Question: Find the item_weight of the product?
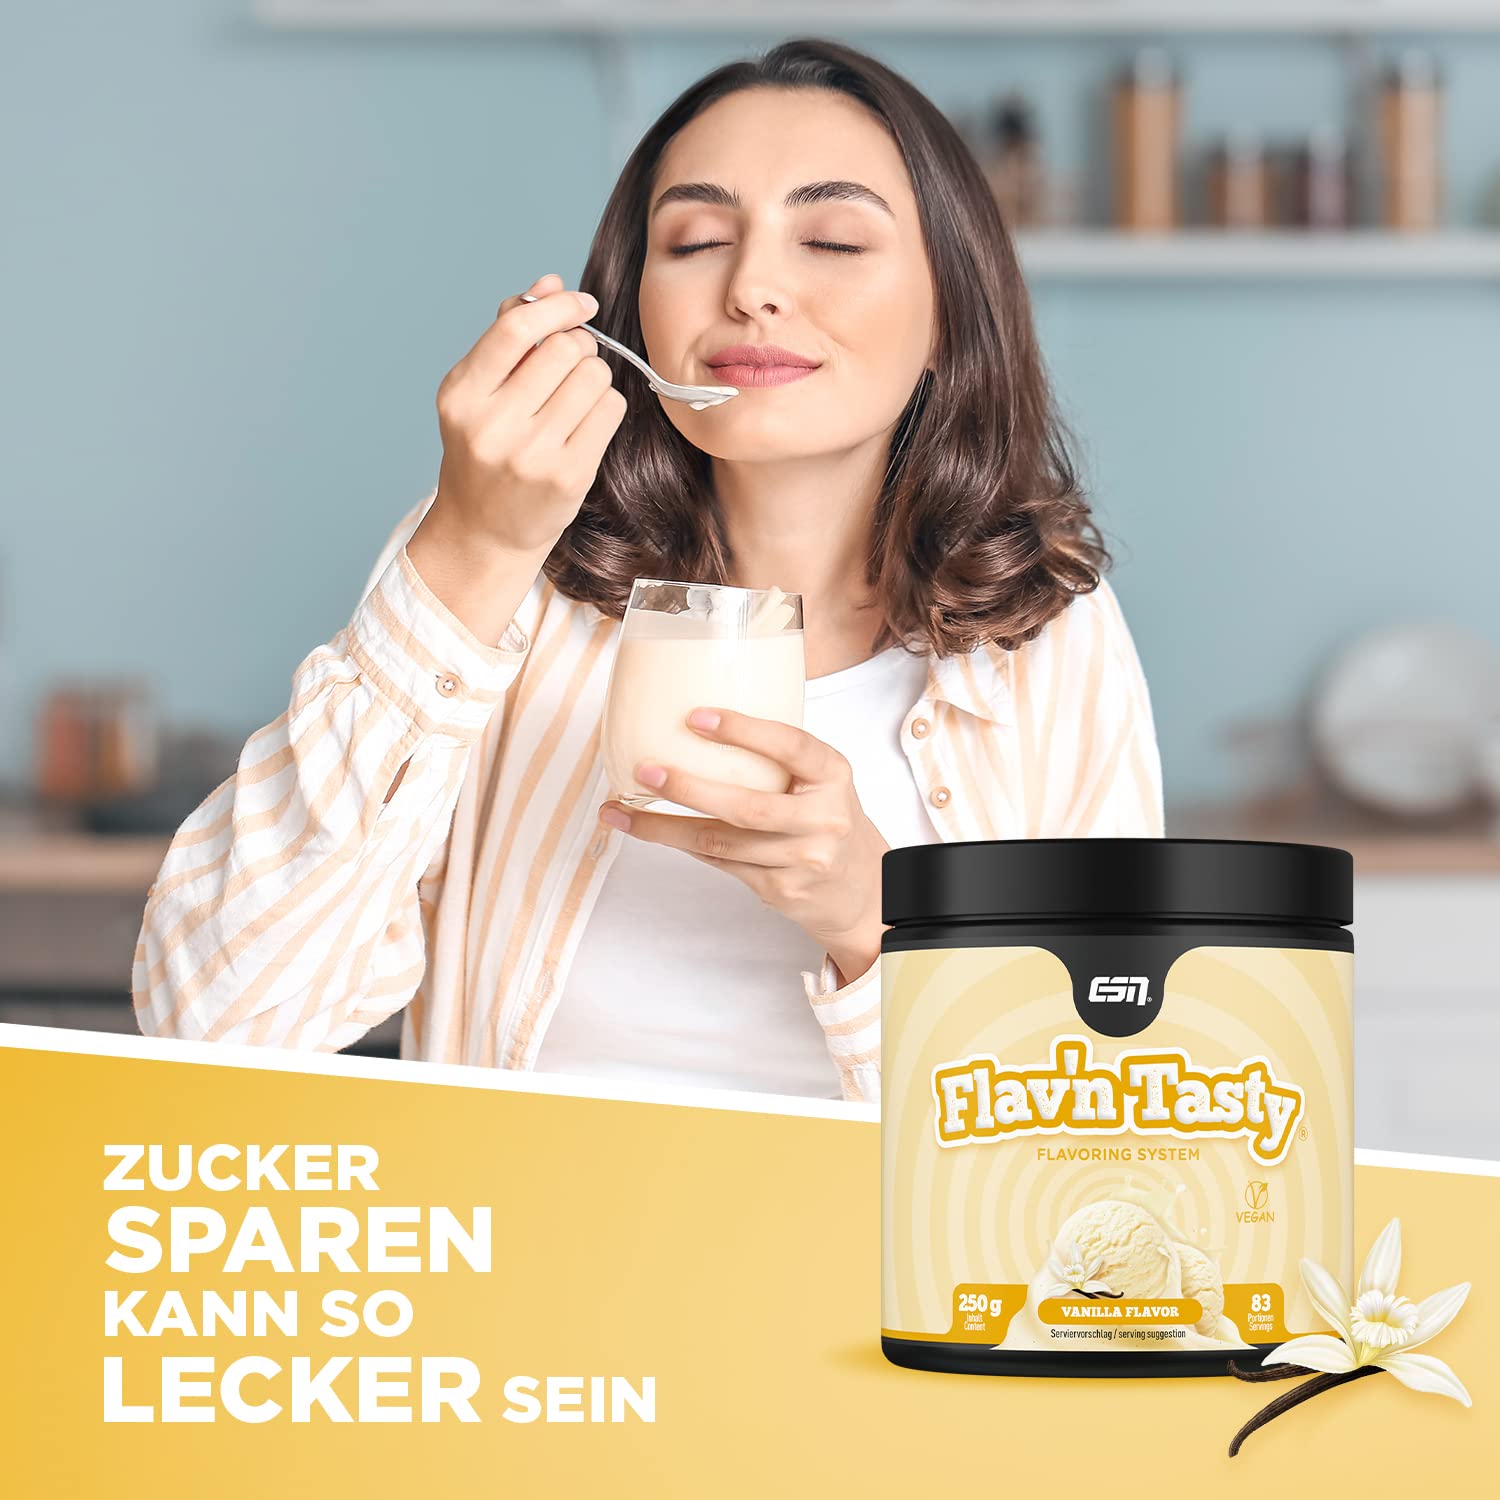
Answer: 250.0 gram